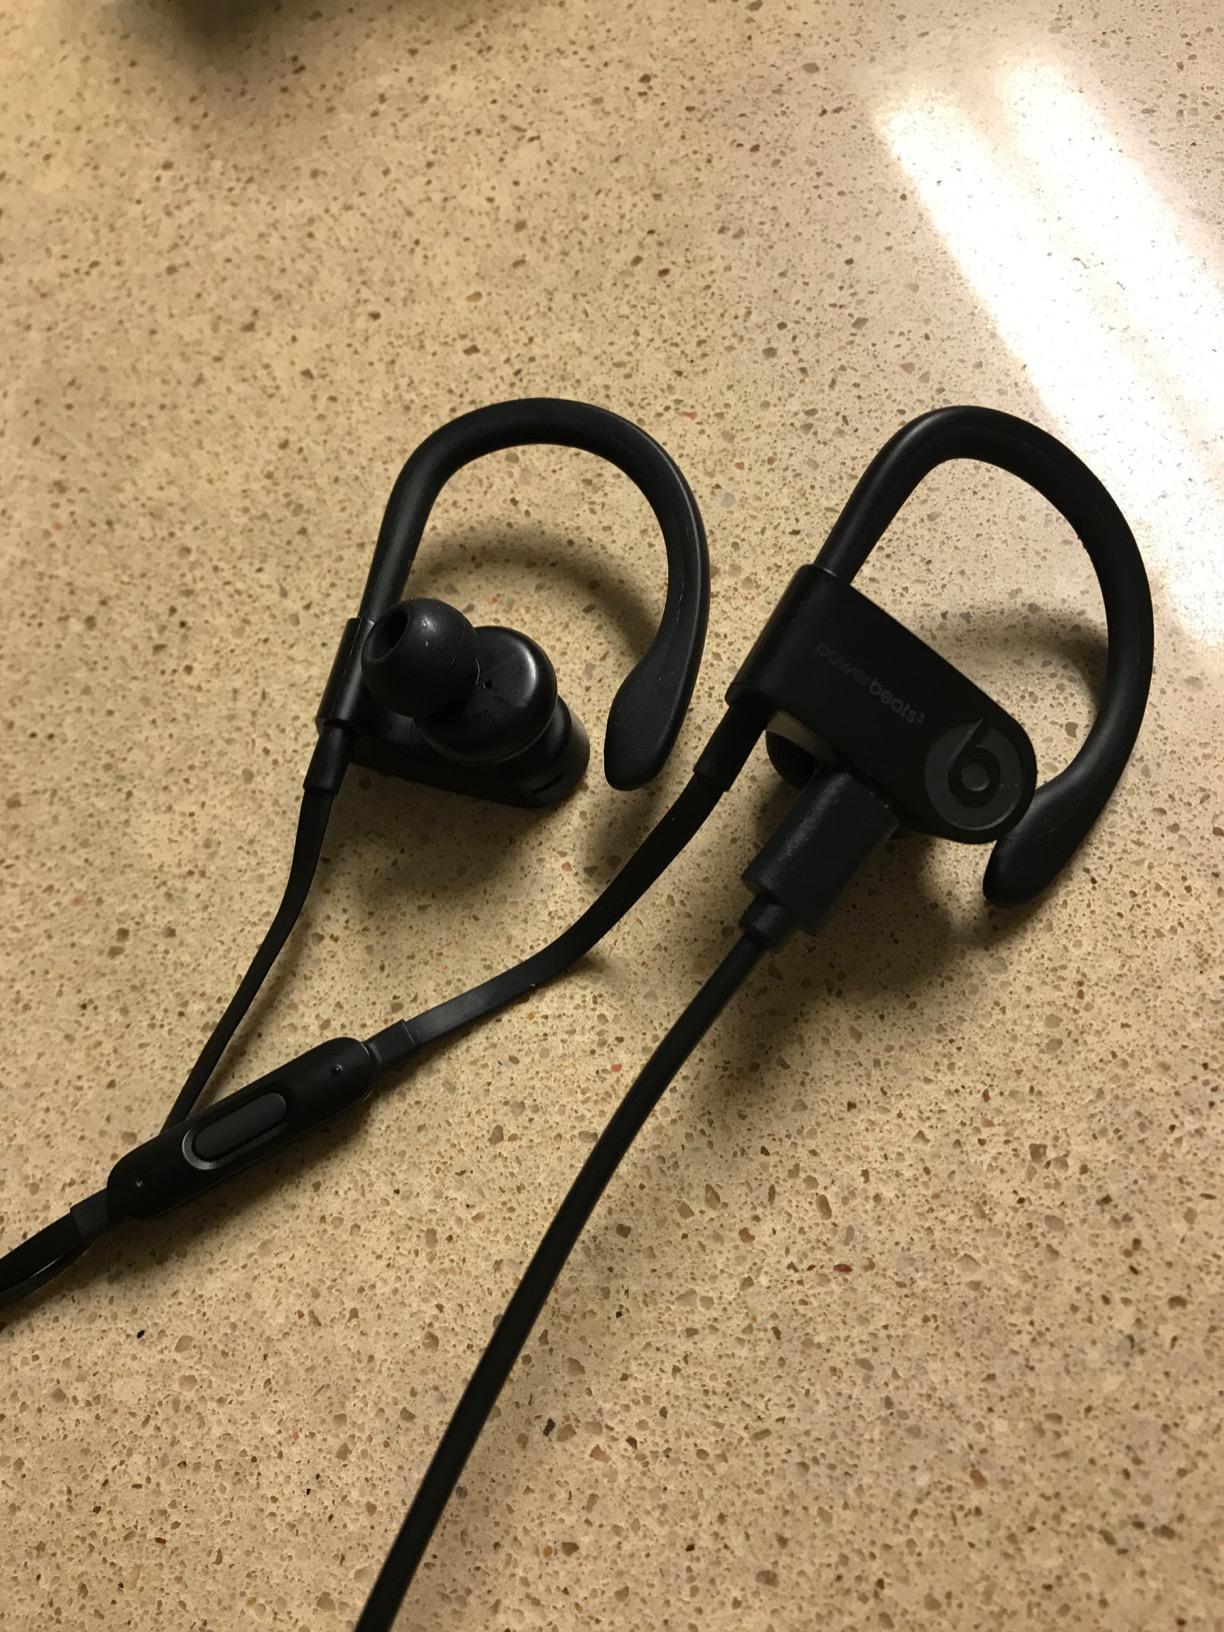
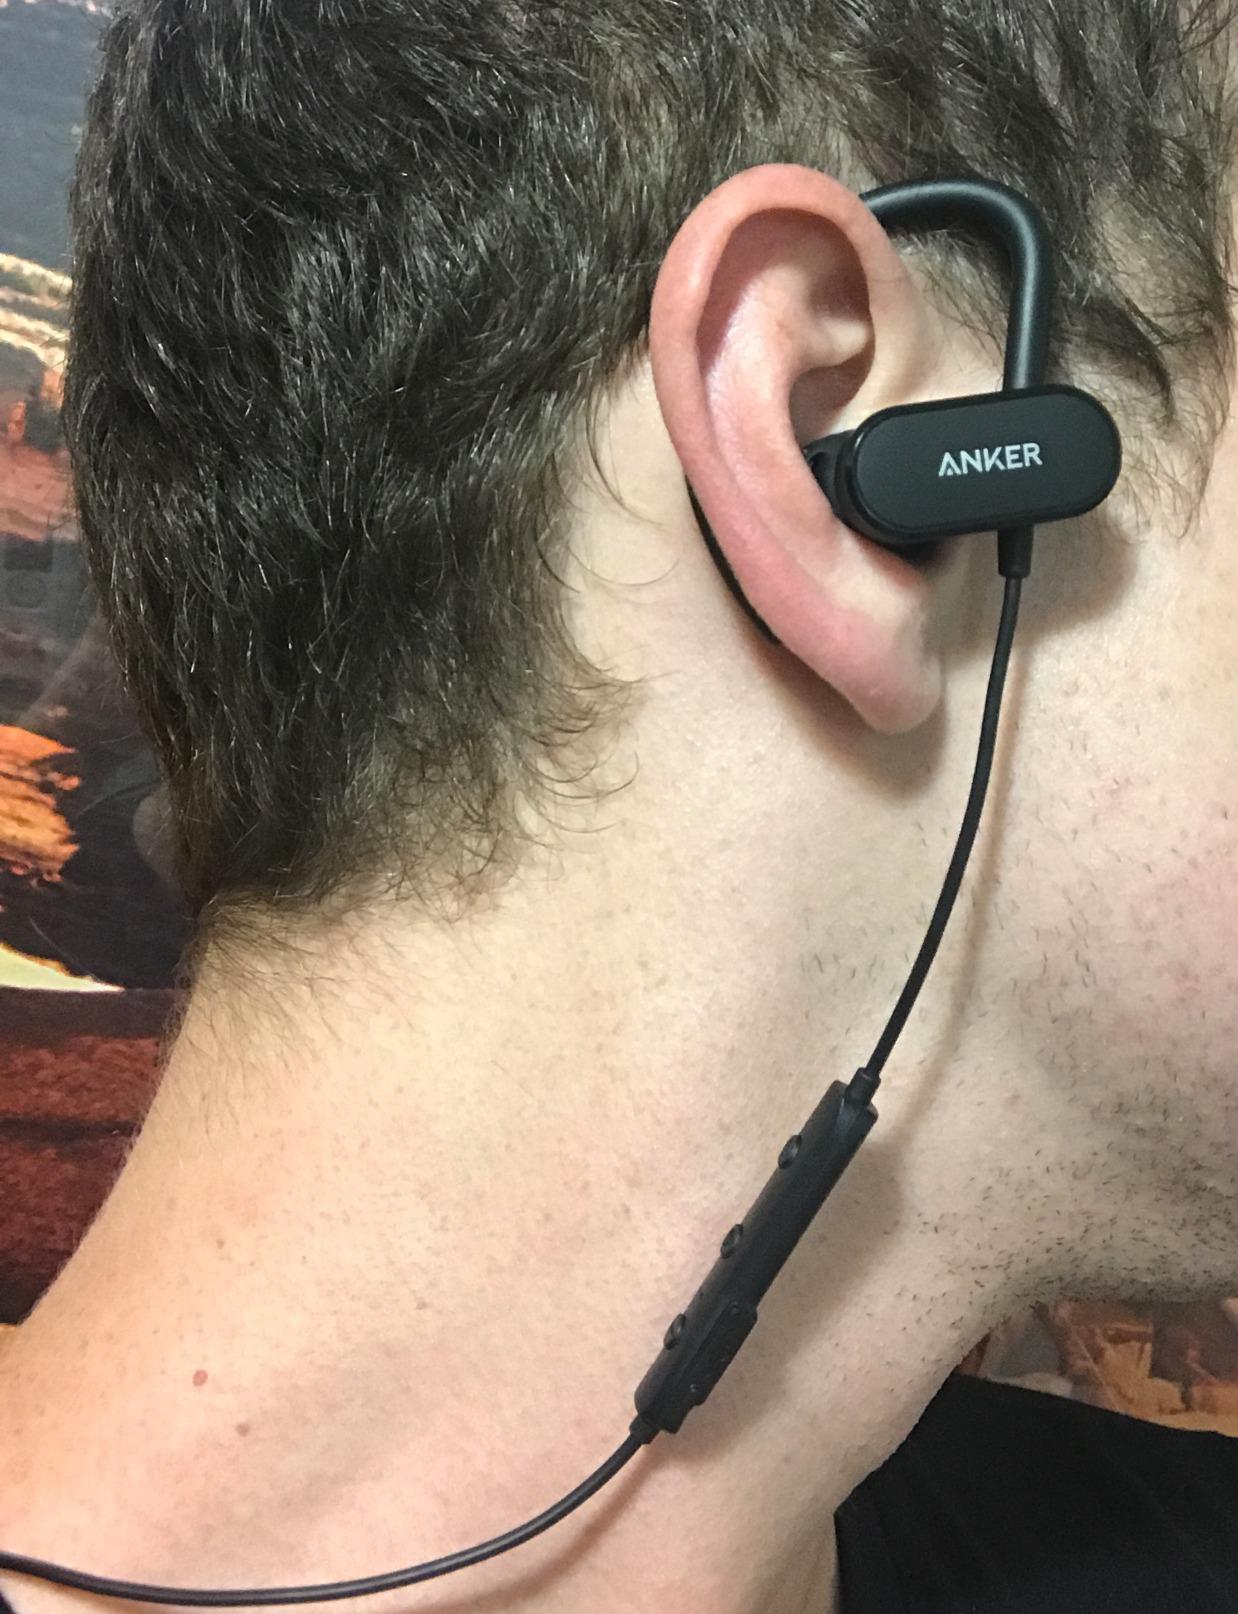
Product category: headphones
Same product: no